Basilica of San Bernardino

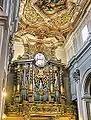
Monumental pipe organ

The facade is made in stone and was built on the project by Cola dell'Amatrice between 1524 and 1542. In some researchers' opinion, the facade was inspired by Michelangelo's project for the Basilica of San Lorenzo in Florence. It is subdivided in three different architectural orders: the first in doric order, the second ionic and the third corinthian. On the trabeation of the first order there are illustrated metops, on the second order there is a refined triple lancet window, which was added during the restoration work in the 18th century, and on the third order there are three big oculuses. Four sequences of double columns vertically divide the church, establishing a suggestive and harmonic diagram of nine squares on three lines. The principal gate is embedded by spiral columns. The lunette includes a Silvestro dell'Aquila's high relief illustrating "Madonna with child between" "Francesco d'Assisi and Bernardino da Siena".